RFK Racing in the NASCAR Cup Series

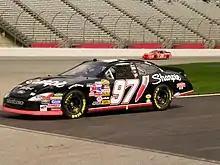
Kurt Busch in the No. 97 at Atlanta in 2005.

After originally being signed to replace Mark Martin in the 6 car, Jamie McMurray became the 26 car's new driver, with sponsorships from Crown Royal, Smirnoff Ice, and Irwin Industrial Tools. He had seven top ten finishes and finished 25th in points in his first year with the team. For 2007, the season hit its peak when McMurray edged out Kyle Busch by 0.005 seconds to win the Pepsi 400. McMurray would end 2007 with one win, three top fives, and nine top tens along with a 17th-place finish in points. 2008 was mostly the same for the No. 26, but improving one spot to 16th thanks to four top fives in the final six races of the season. 2009 was the final season for the No. 26 team because of a new NASCAR rule that limit all teams to four full-time cars. McMurray finished 22nd in points, and returned to Chip Ganassi Racing (then Earnhardt Ganassi Racing) for 2010. Crown Royal moved to the No. 17 team of Matt Kenseth in 2010 after DeWalt terminated its sponsorship due to the economic downturn.